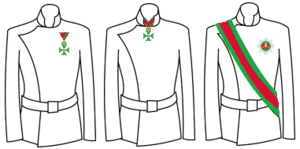
L'Ordre de Saint-Étienne, ou Ordre de Saint-Etienne de Hongrie après 1938, est un ordre de chevalerie institué en 1764 par l’impératrice Marie-Thérèse en l’honneur du roi Étienne Iᵉʳ de Hongrie et toujours en vigueur.